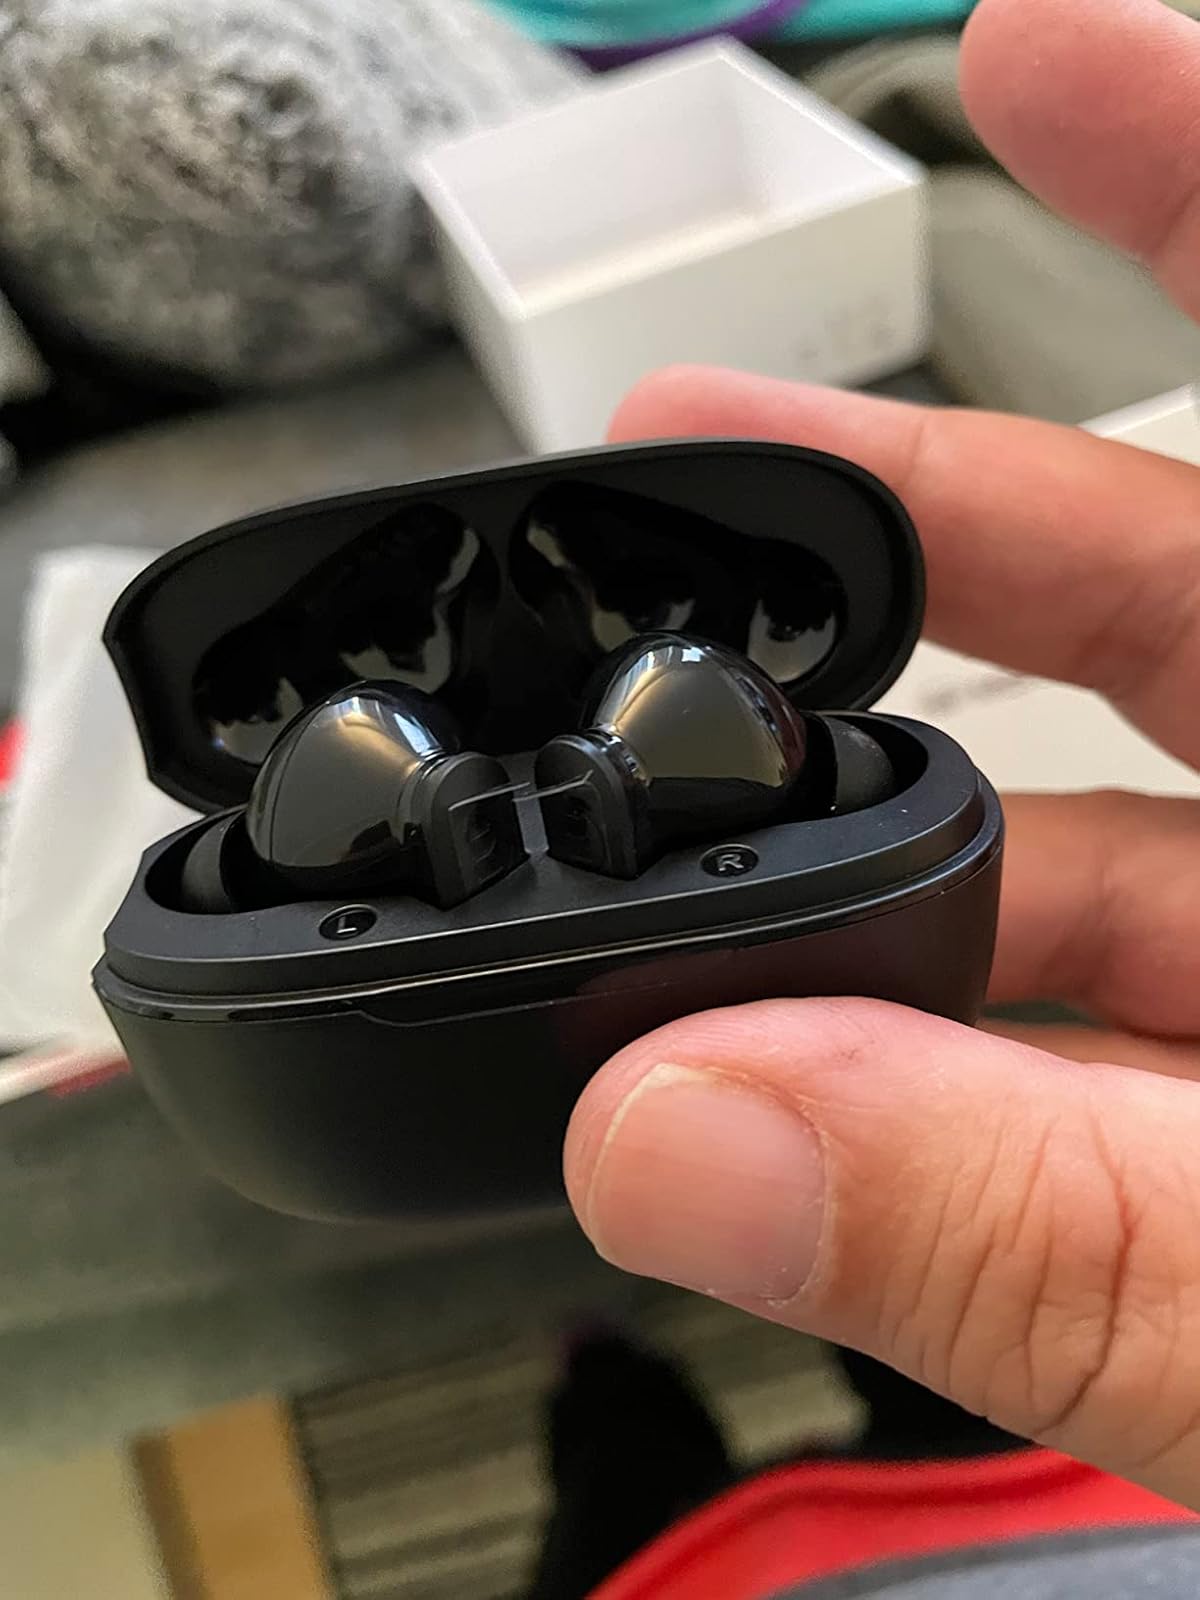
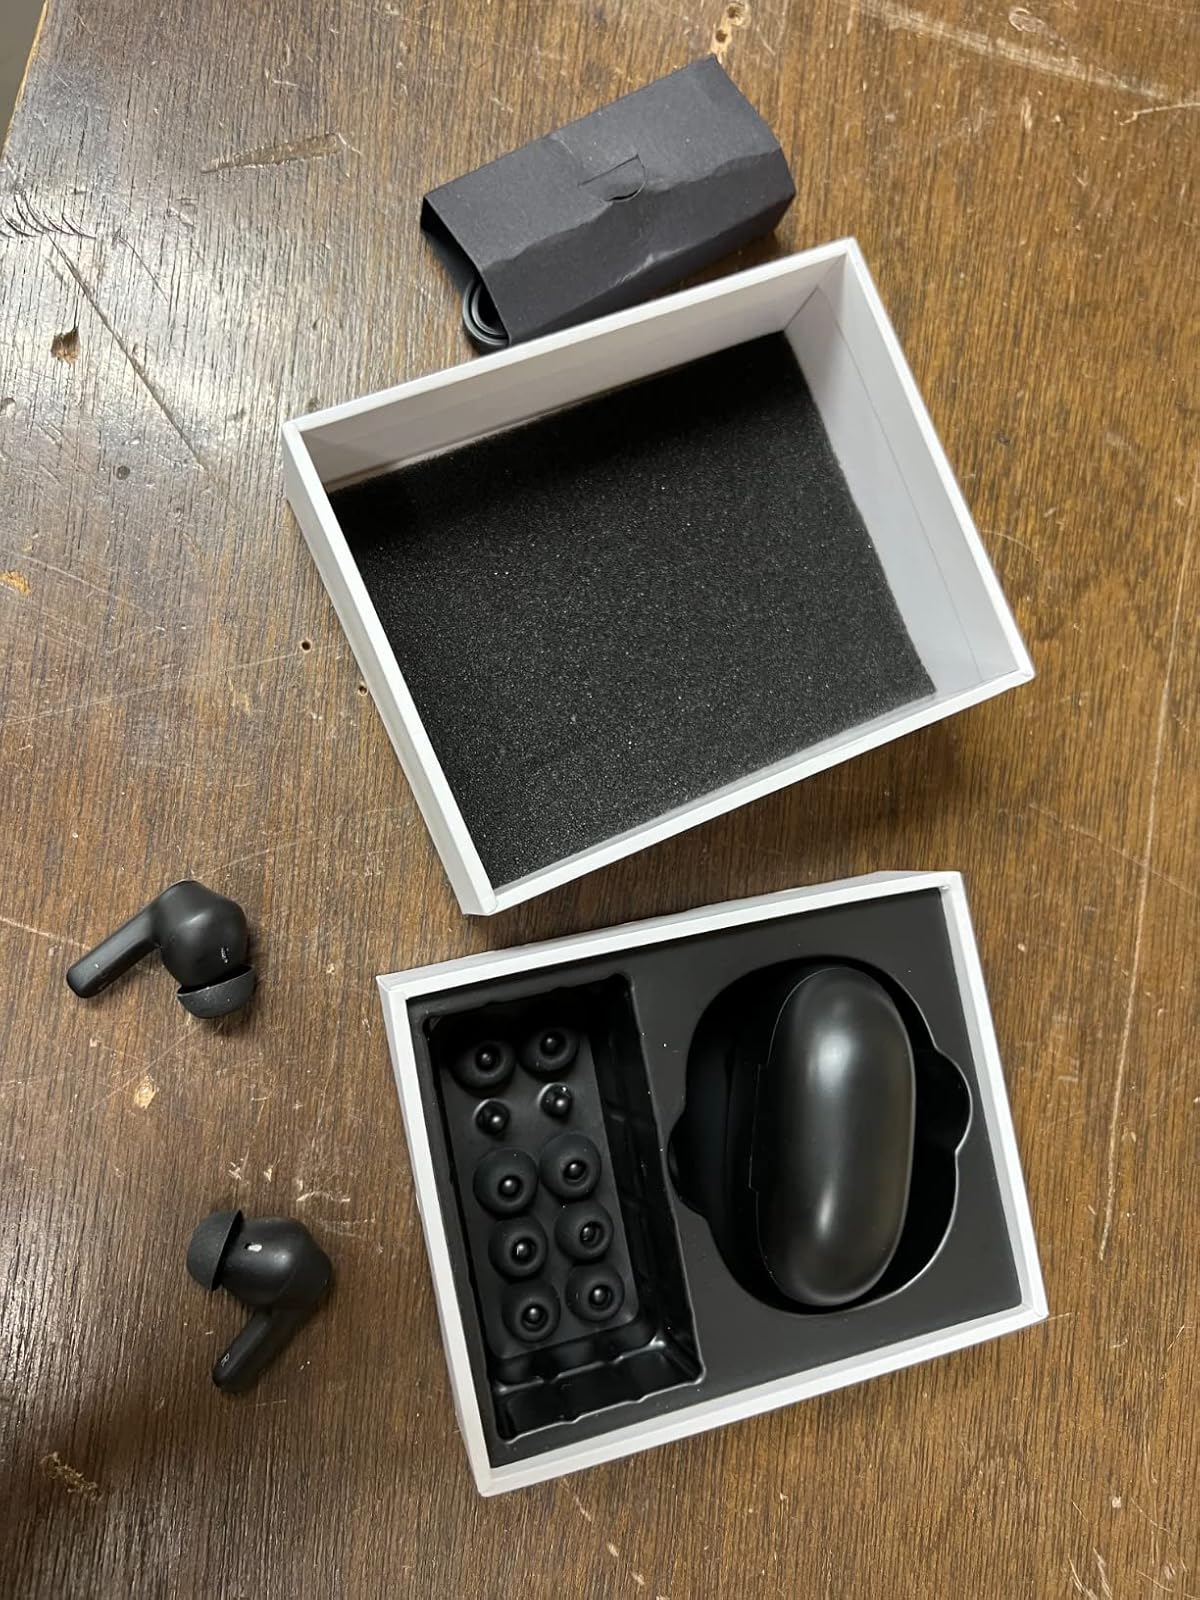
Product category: earbuds
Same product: no